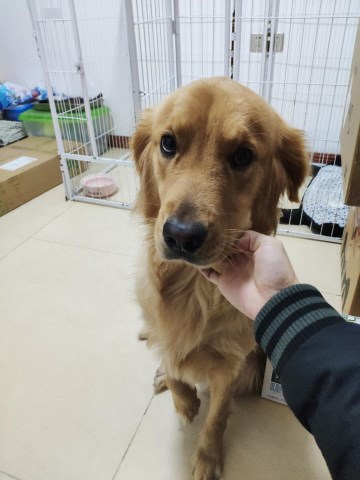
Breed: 5355-n000126-golden_retriever